Las Vegas Convention Center Loop

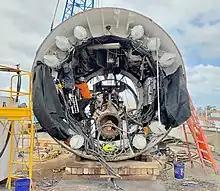
The Boring Company machine in 2019

The Boring Company won the $48.7 million contract in May 2019. and began drilling the first tunnel on November 15, 2019, digging at about per day. The first leg tunnel was completed on February 14, 2020. The second tunnel was finished that May.